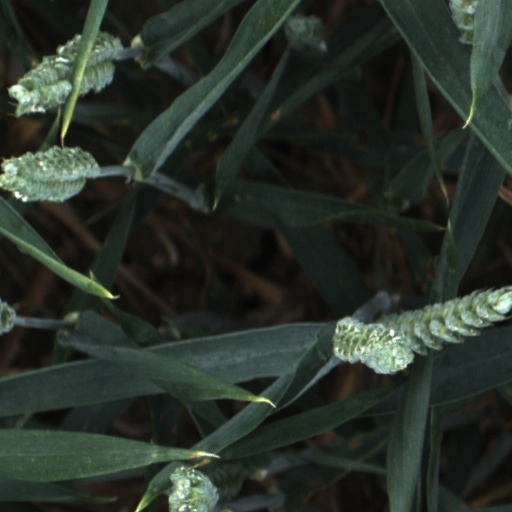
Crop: wheat